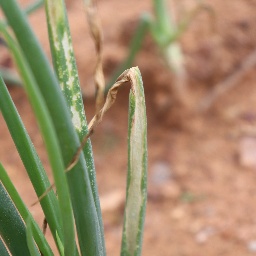
Label: Iris yellow virus